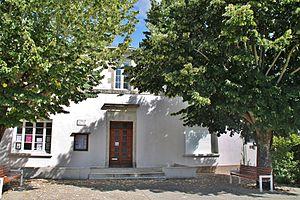
Chaillé-les-Marais est une commune française située dans le département de la Vendée, en région Pays de la Loire.